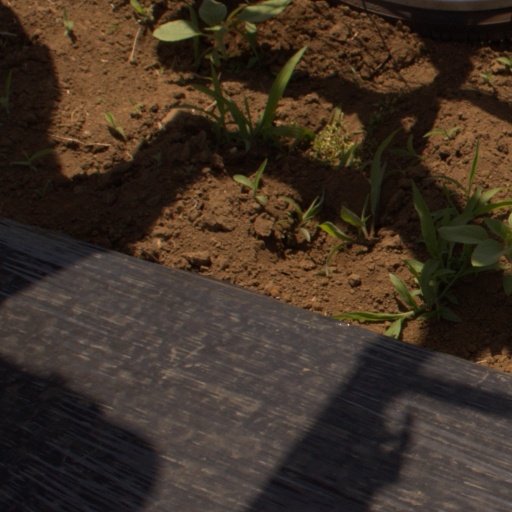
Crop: Jerusalem artichoke